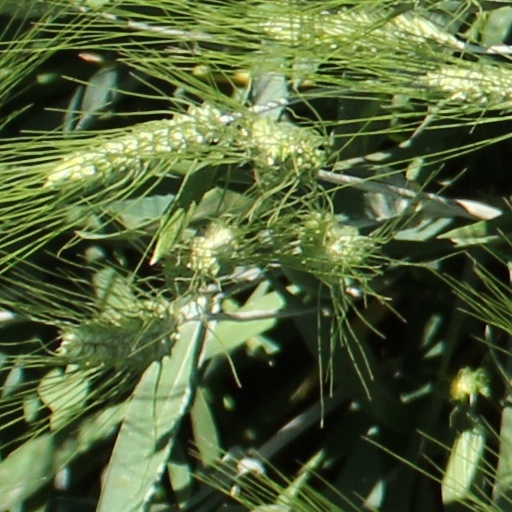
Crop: wheat